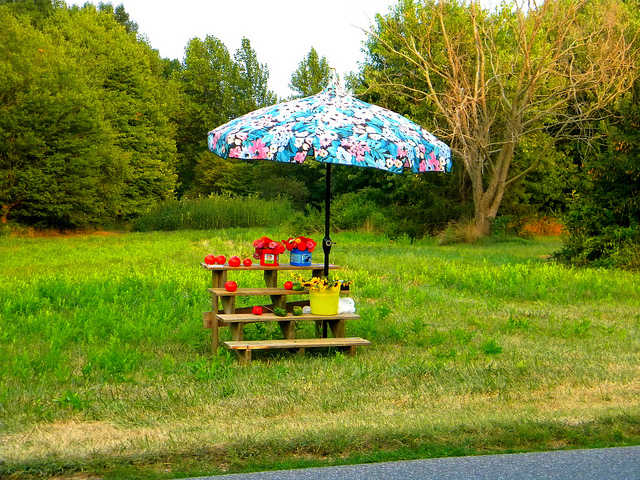
user: Given an image and a question. Answer the question in a short answer. Question: What type of flowers are in the blue flower pot? Short Answer:
assistant: rose